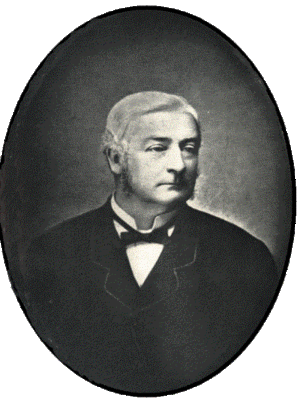
L'Inman Line est une compagnie britannique de transport maritime qui a existé de 1850 à 1893.